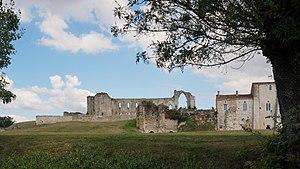
Cathédrale Saint-Pierre de Maillezais Vendée Pays de la Loire.- France This building is indexed in the Base Mérimée, a database of architectural heritage maintained by the French Ministry of Culture,